2013 Coca-Cola 600

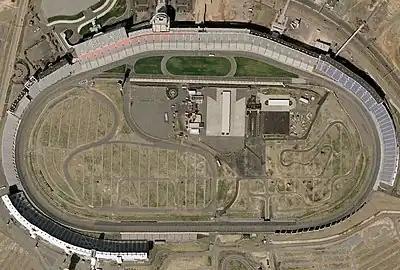
Charlotte Motor Speedway, the race track where the race was held.

Charlotte Motor Speedway is a four-turn quad-oval track that is long. The track's turns are banked at twenty-four degrees, while the front stretch, the location of the finish line, is five degrees. The back stretch, opposite of the front, also had a five degree banking. The racetrack has seats for 134,000 spectators. Kasey Kahne was the defending race winner after winning the event in the 2012 race.